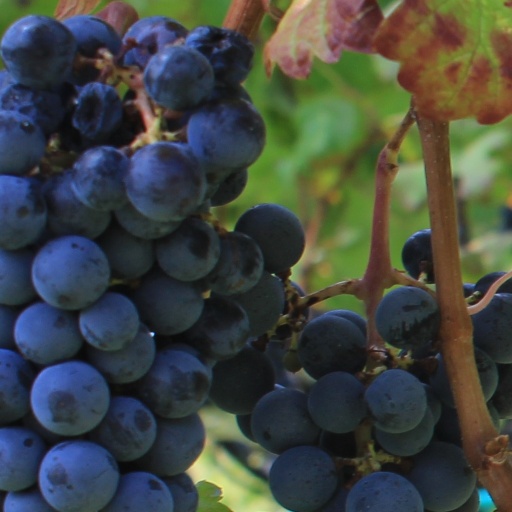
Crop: grape